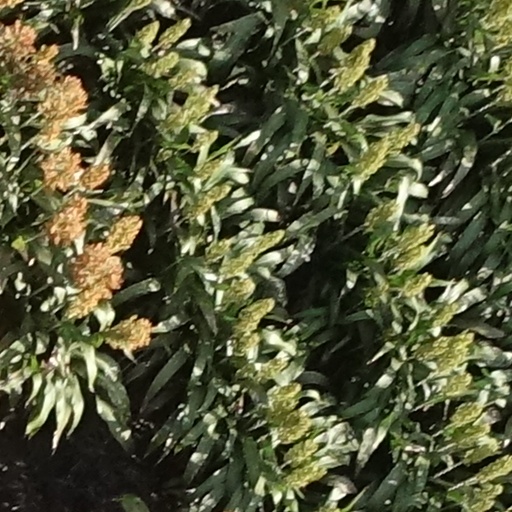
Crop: sorghum